New Orleans Fire Department

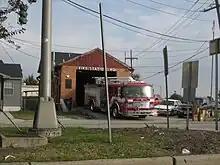
Fire Station 40 in the Algiers section of New Orleans

The NOFD got its start in April 1829 when a group of men organized a volunteer fire department. The volunteer organization was known as the Firemen's Charitable Association, a title that would remain for 62 years until the first paid fire-fighting force, the New Orleans Fire Department, came into existence on December 15, 1891. Chief Engineer Thomas O'Connor, the first leader of the volunteers, stayed on to become the first Chief of the New Orleans Fire Department.